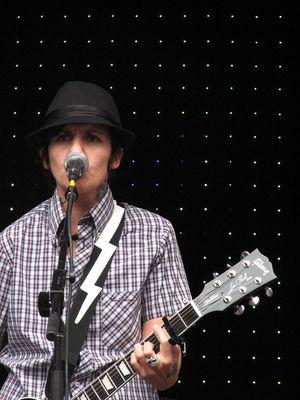
Lucas Silveira est un homme trans canadien, chanteur, guitariste et auteur-compositeur qui joue dans le groupe de rock The Cliks.
The Cliks est un groupe de rock canadien, originaire de Toronto, en Ontario. Il est composé de Lucas Silveira, Tobi Parks, et Brian Viglione.